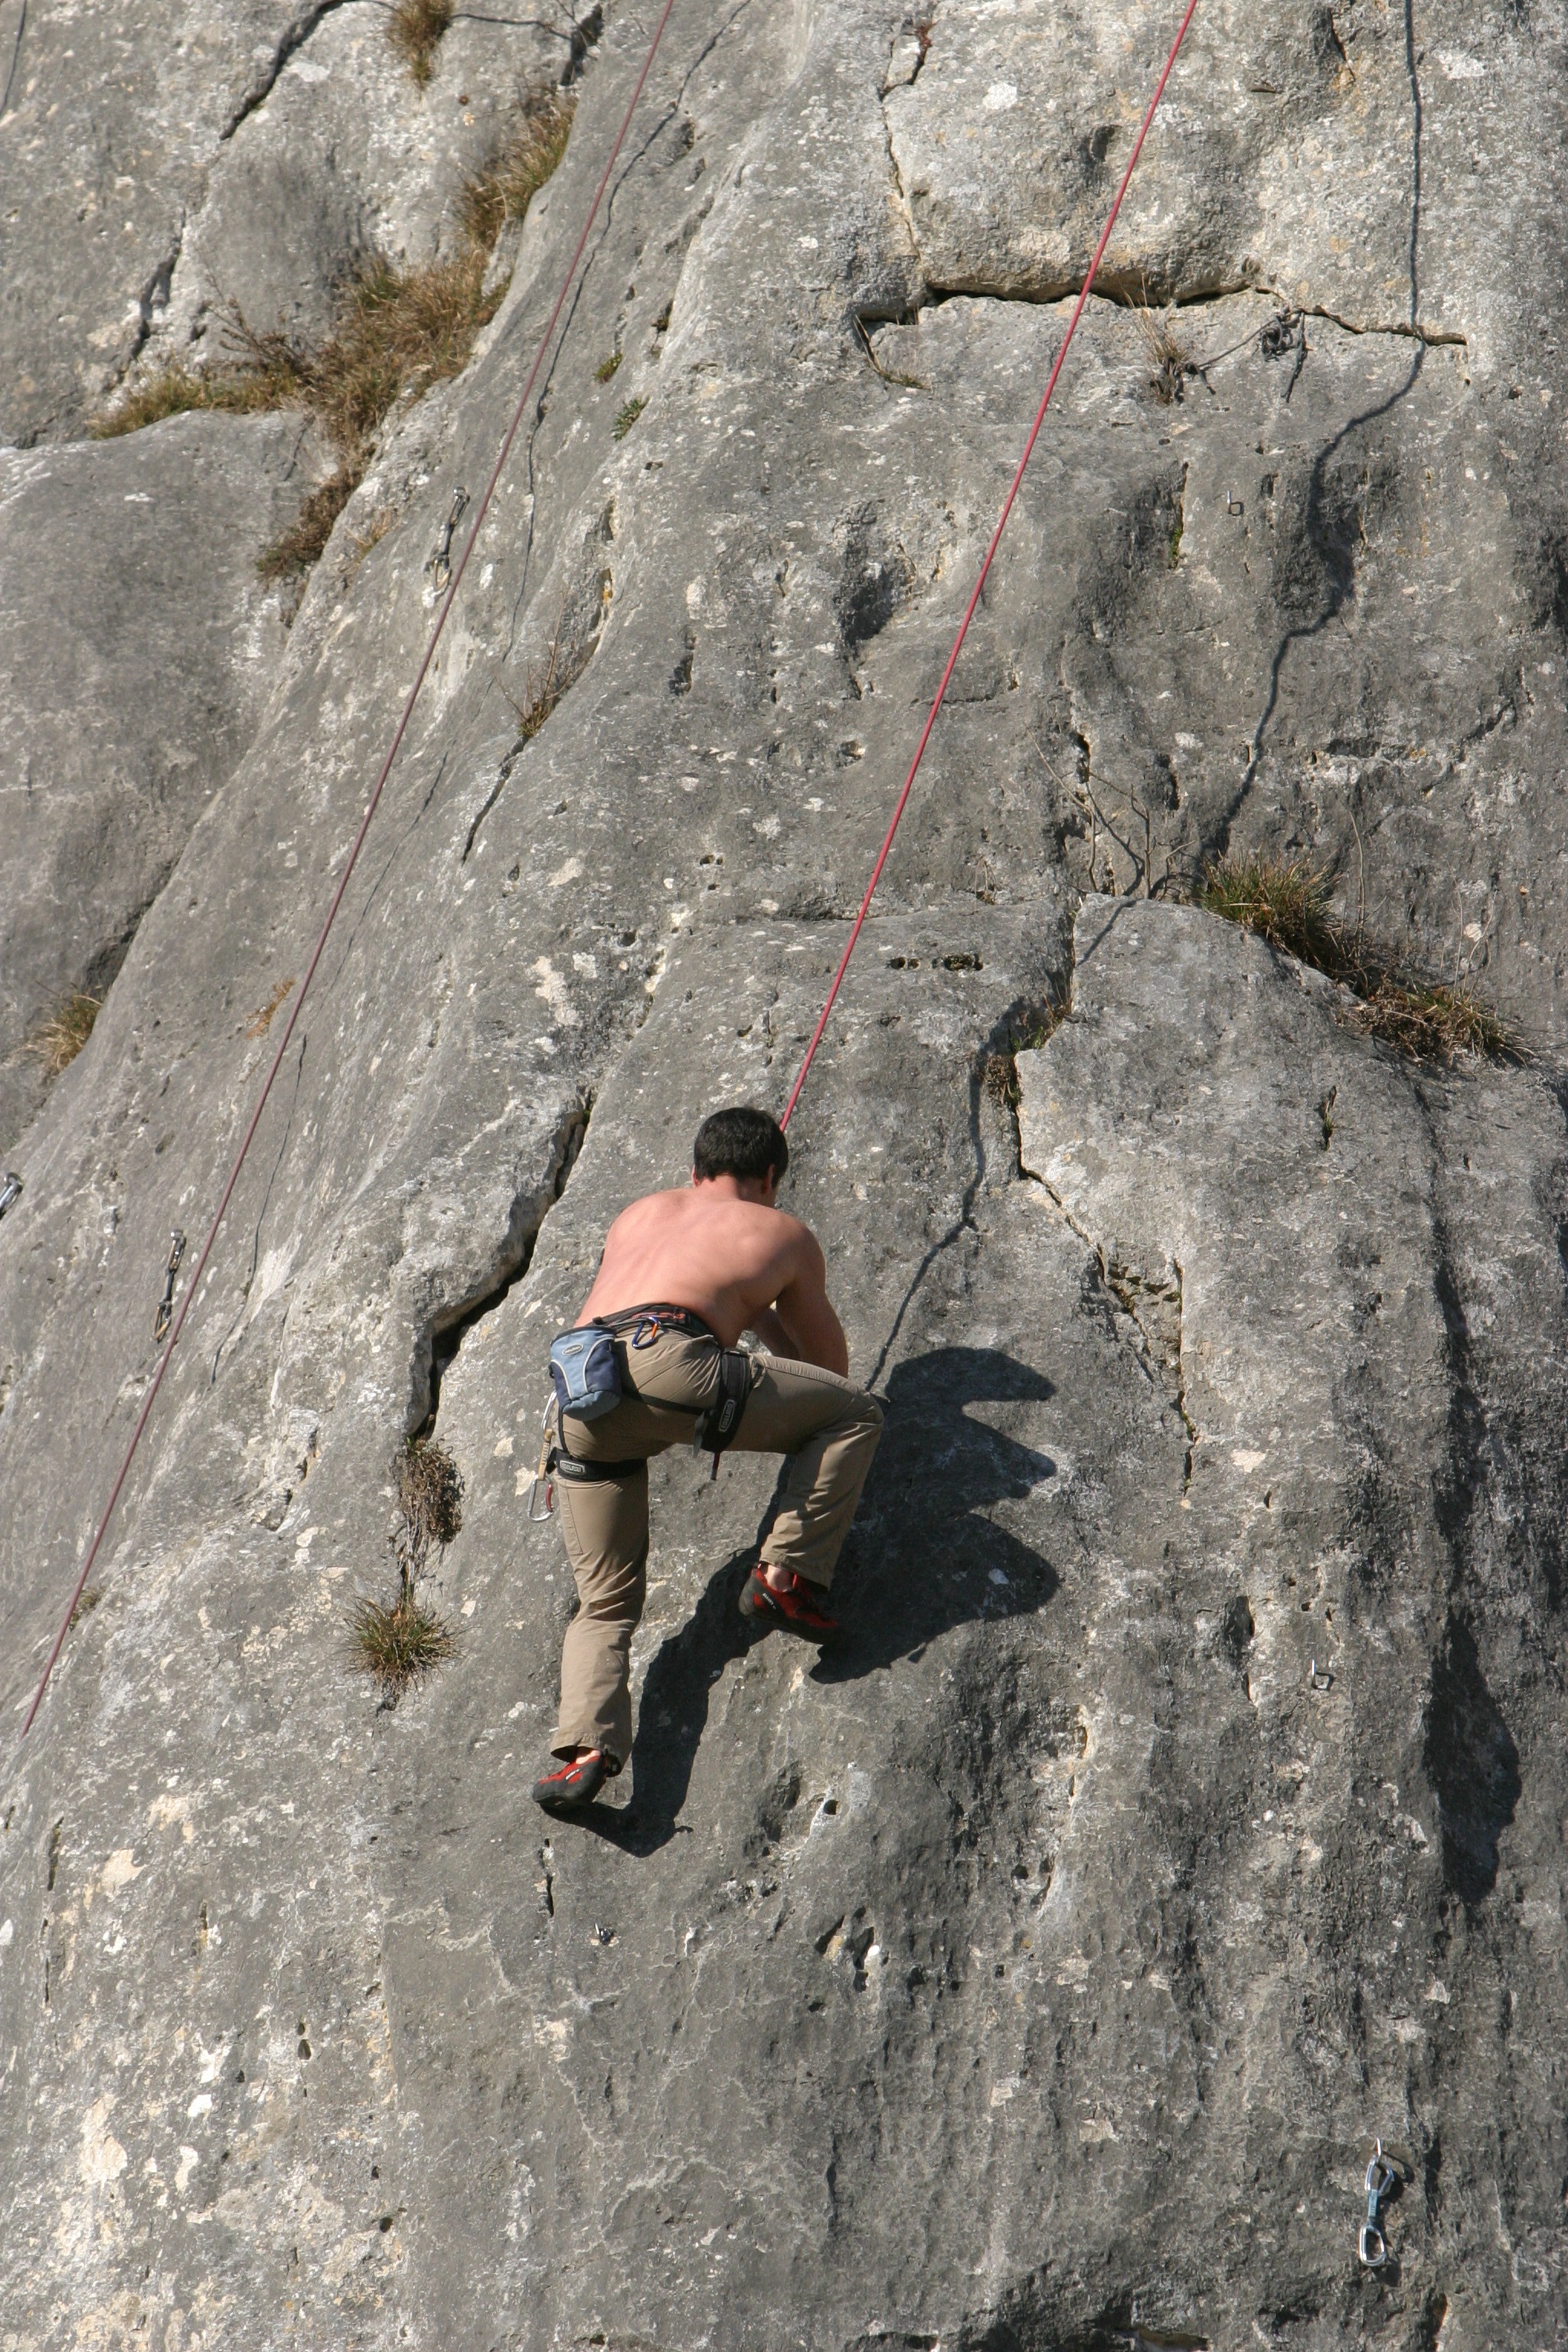
rock, adventure, recreation, climbing, rock climbing, climber, extreme sport, rock wall, climb, sports, nature park, steep wall, backed up, outdoor recreation, individual sports, sport climbing, free solo climbing, altm hl valley, essing, rope climb